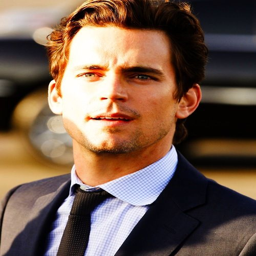
actor - got to love the dark hair and blue eyes !